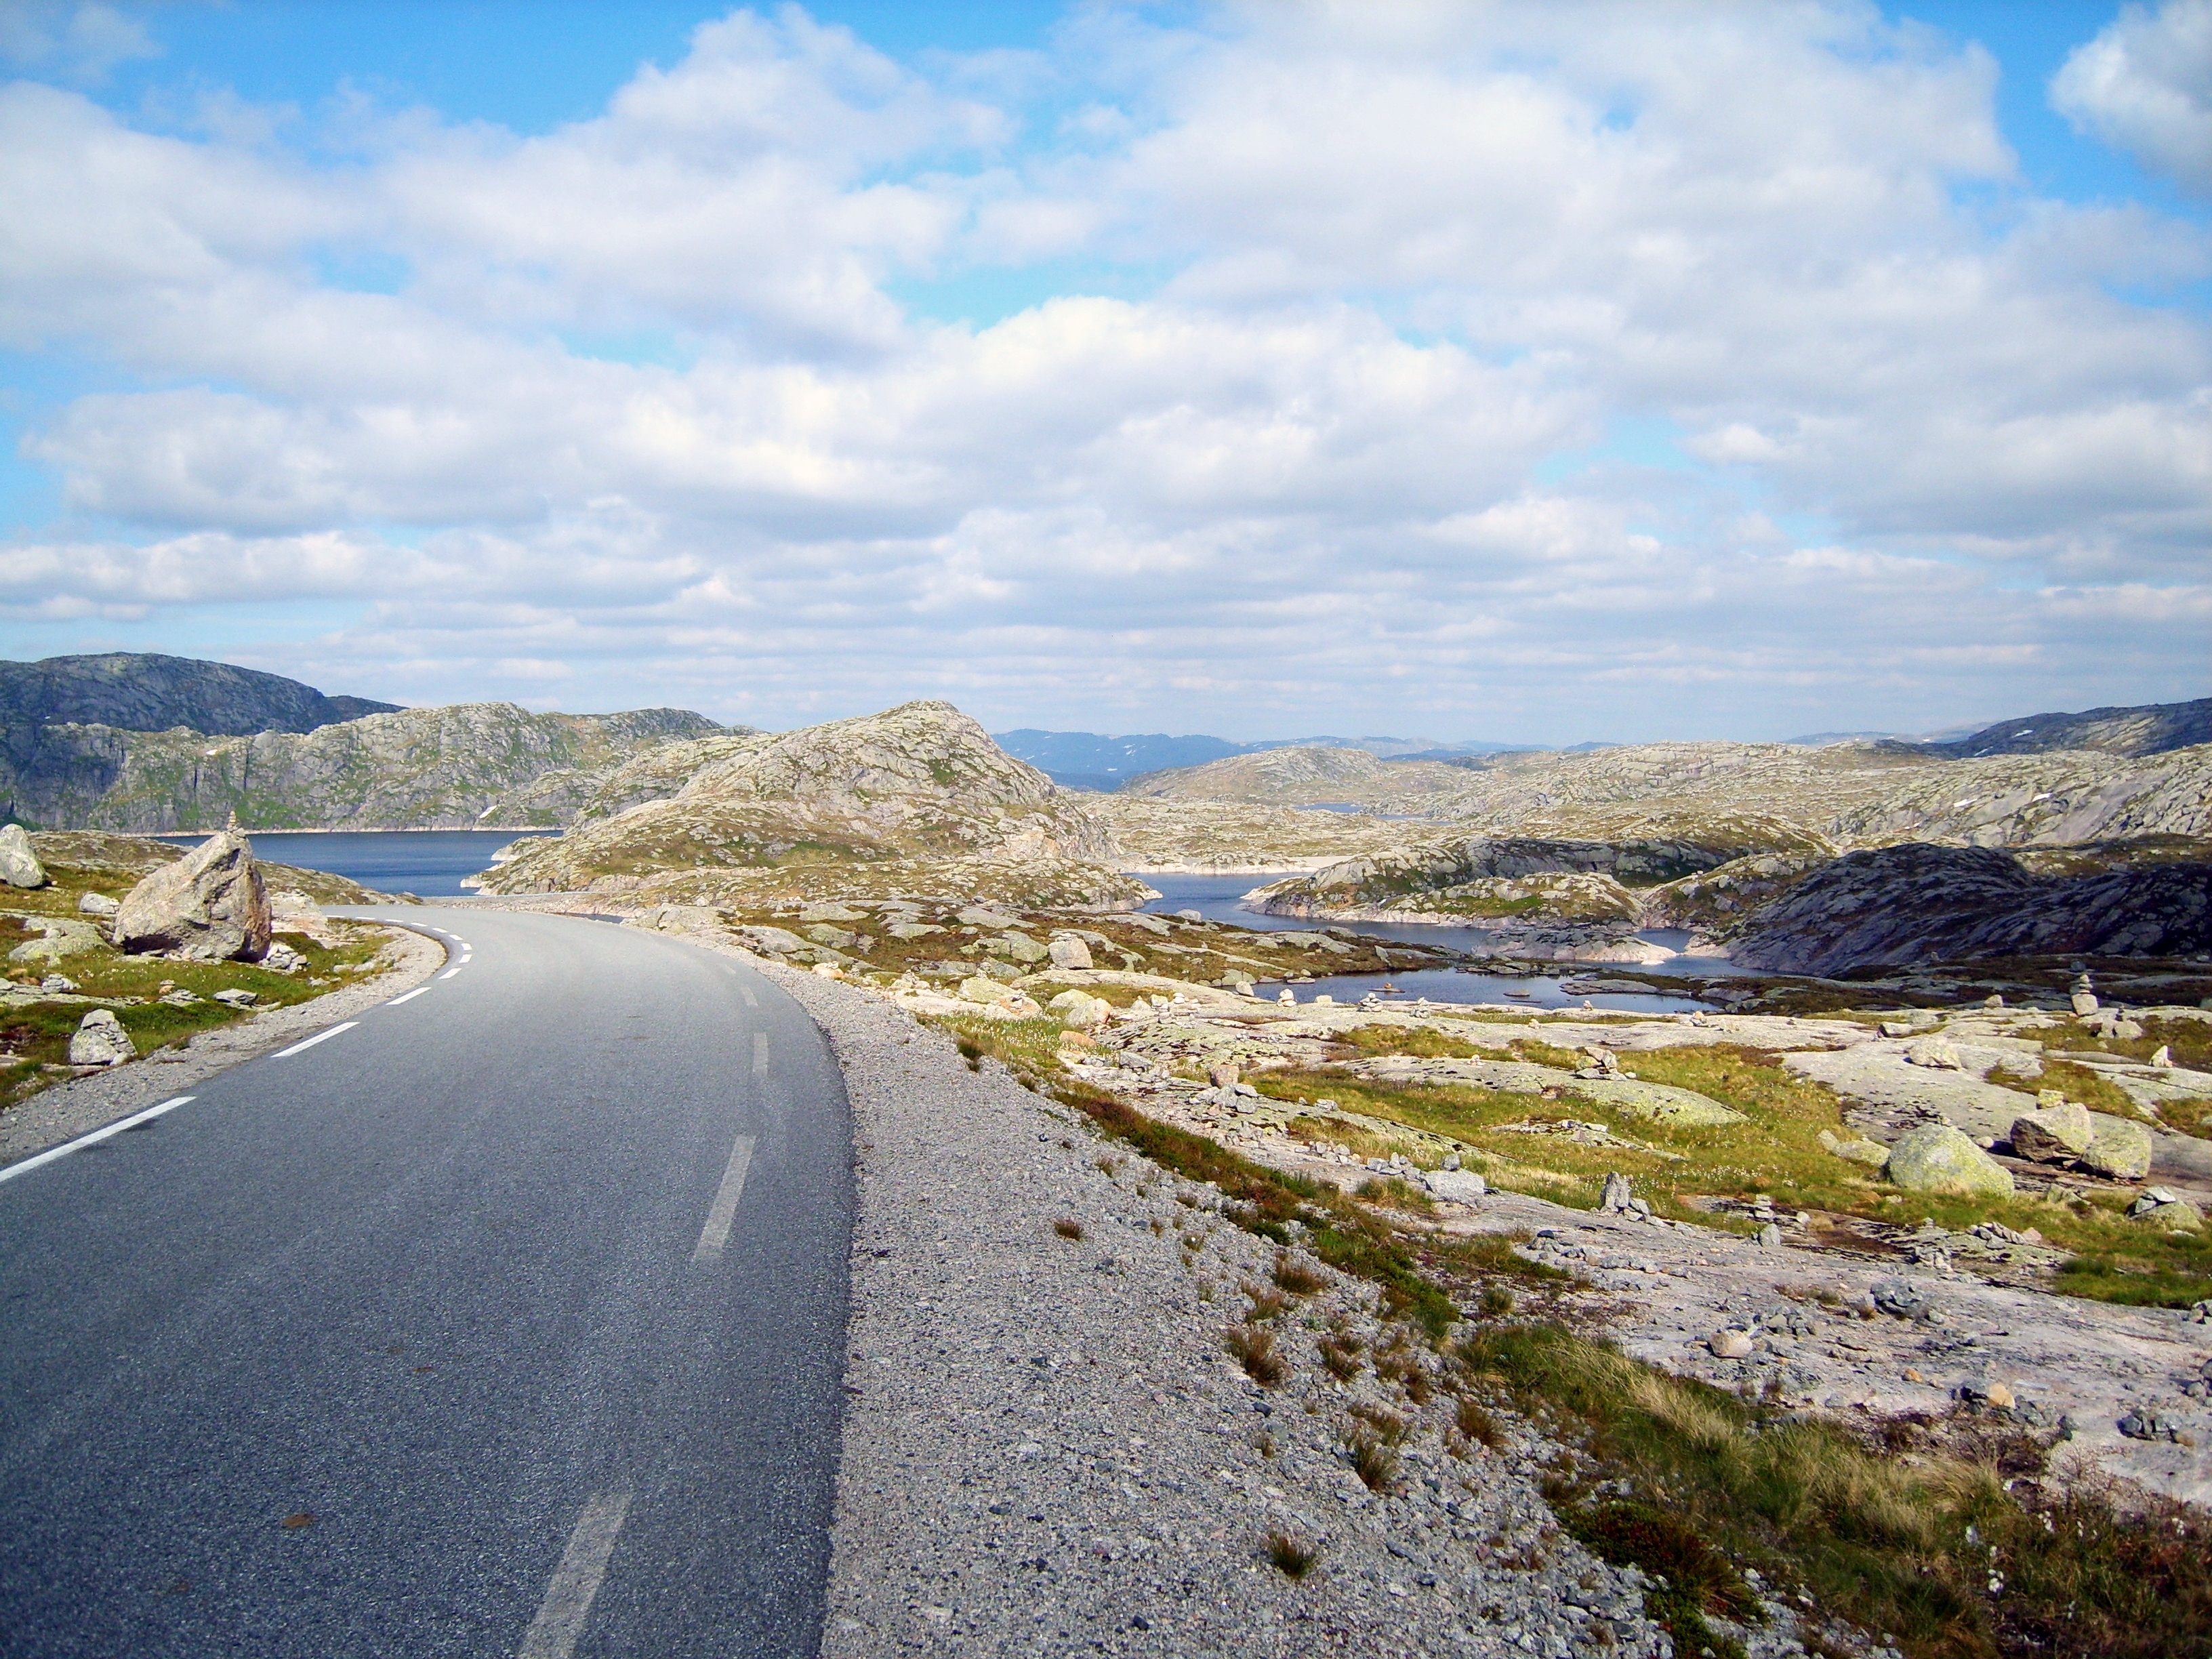
beach, landscape, sea, coast, rock, ocean, horizon, walking, mountain, cloud, road, hill, shore, lake, mountain range, vacation, cliff, reservoir, terrain, body of water, loch, rural area, landform, mountainous landforms